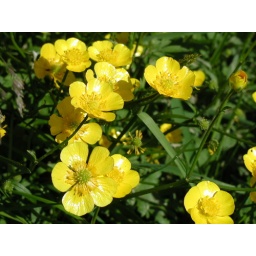
The yellow flowers were melting like butter in the bright sun.